Signal peptidase

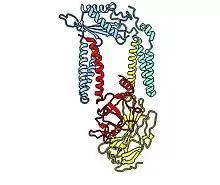
Structure of the human signal peptidase complex (PDB code 7P2P)

Signal peptidases are enzymes that convert secretory and some membrane proteins to their mature or pro forms by cleaving their signal peptides from their N-termini.